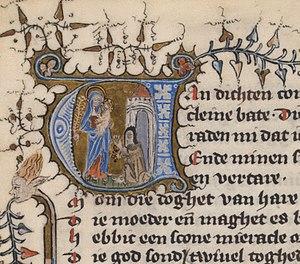
Beatrijs est une légende mariale en moyen néerlandais, datant du XIVᵉ siècle. L'unique manuscrit transmettant la légende date de peu avant 1374 et est conservé à la Bibliothèque royale des Pays-Bas à La Haye, sous la cote KW 76 E 5. Le texte n'ayant pas de titre à l'origine, il est le plus souvent désigné du nom de son personnage principal, Beatrijs.